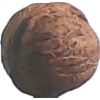
Label: Walnut 1